Russian cruiser Gromoboi

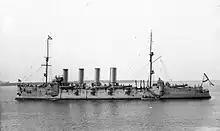
"Gromoboi" as she appeared after the 1911 refit

About 10:00, Kamimura's gunnery officer erroneously informed him that "Izumo" had expended three-quarters of her ammunition and he turned back after a five-minute rapid-fire barrage. He did not wish to leave the Tsushima Strait unguarded and thought that he could use his remaining ammunition on "Rurik". By this time she had been sunk by "Naniwa" and "Takachiho" which had closed to of "Rurik" in order to finish her off. They had radioed Kamimura that she was sunk, but he did not receive the message. Shortly after the Japanese turned back, "Gromoboi" and "Rossia" were forced to heave-to to make repairs.